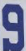
Number: 9